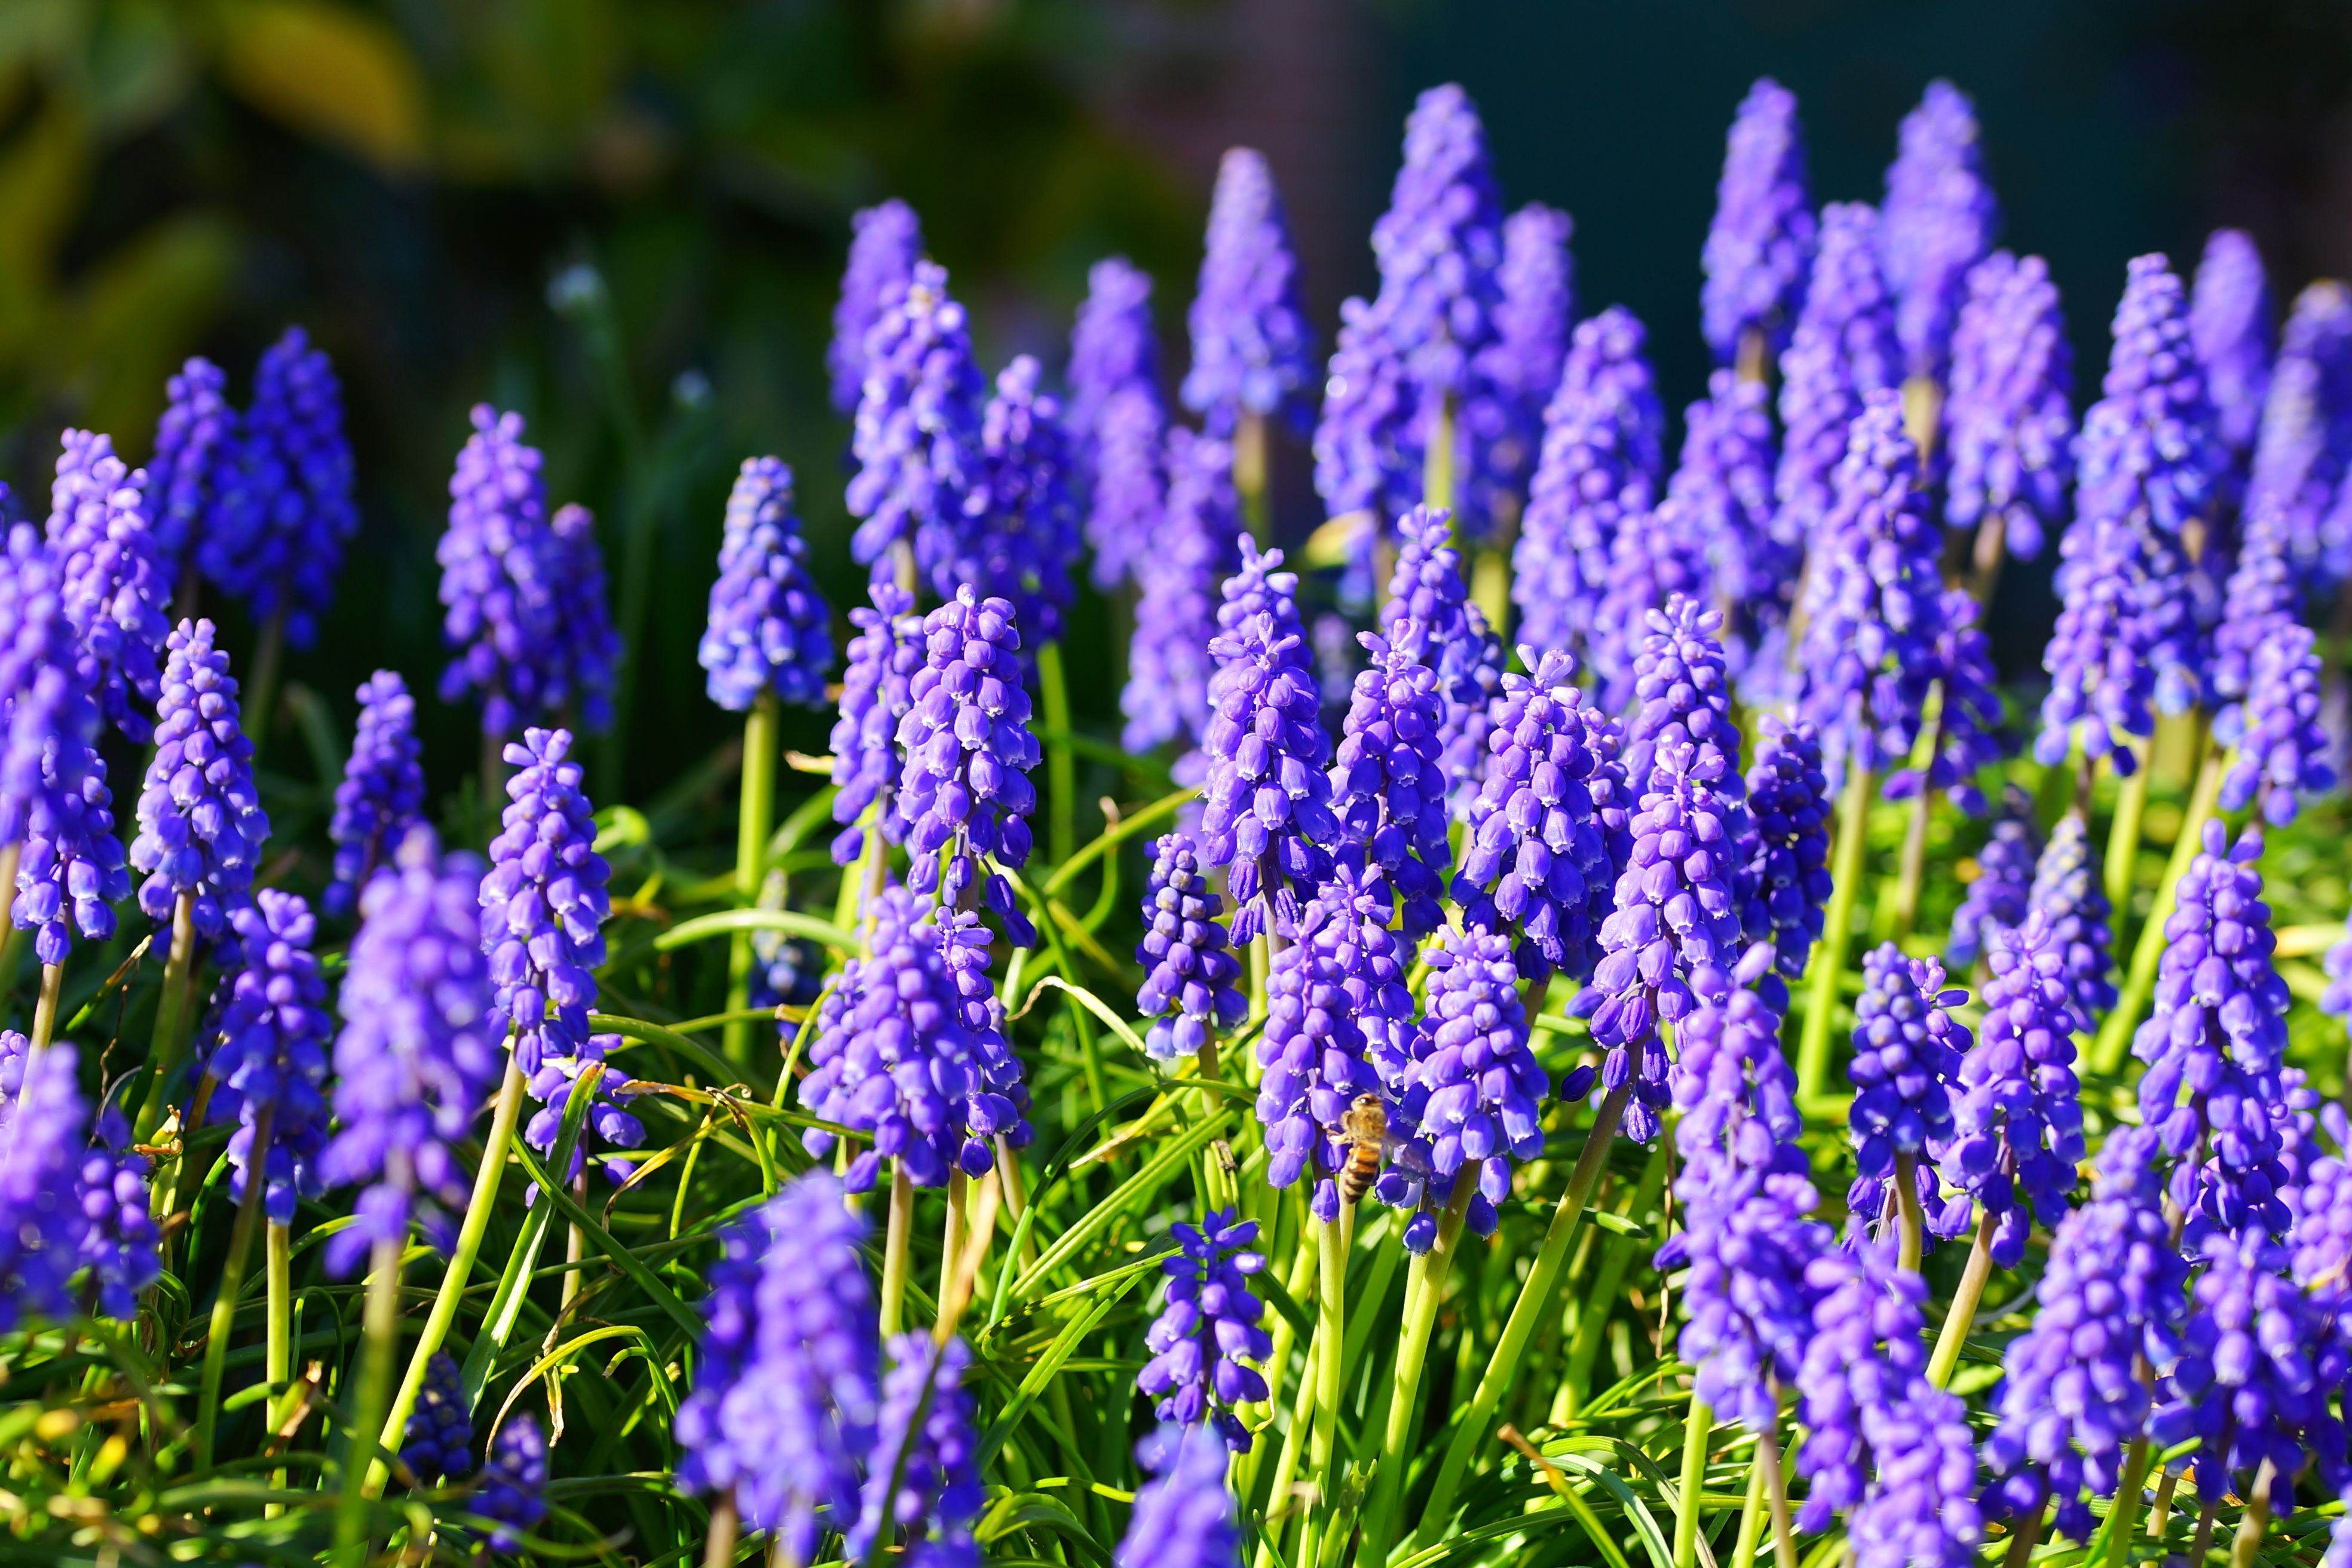
nature, plant, meadow, flower, spring, herb, botany, blue, garden, close, flora, lavender, ornament, wildflower, flowers, hyacinth, lupin, flowering plant, land plant, english lavender, french lavender, hyssopus